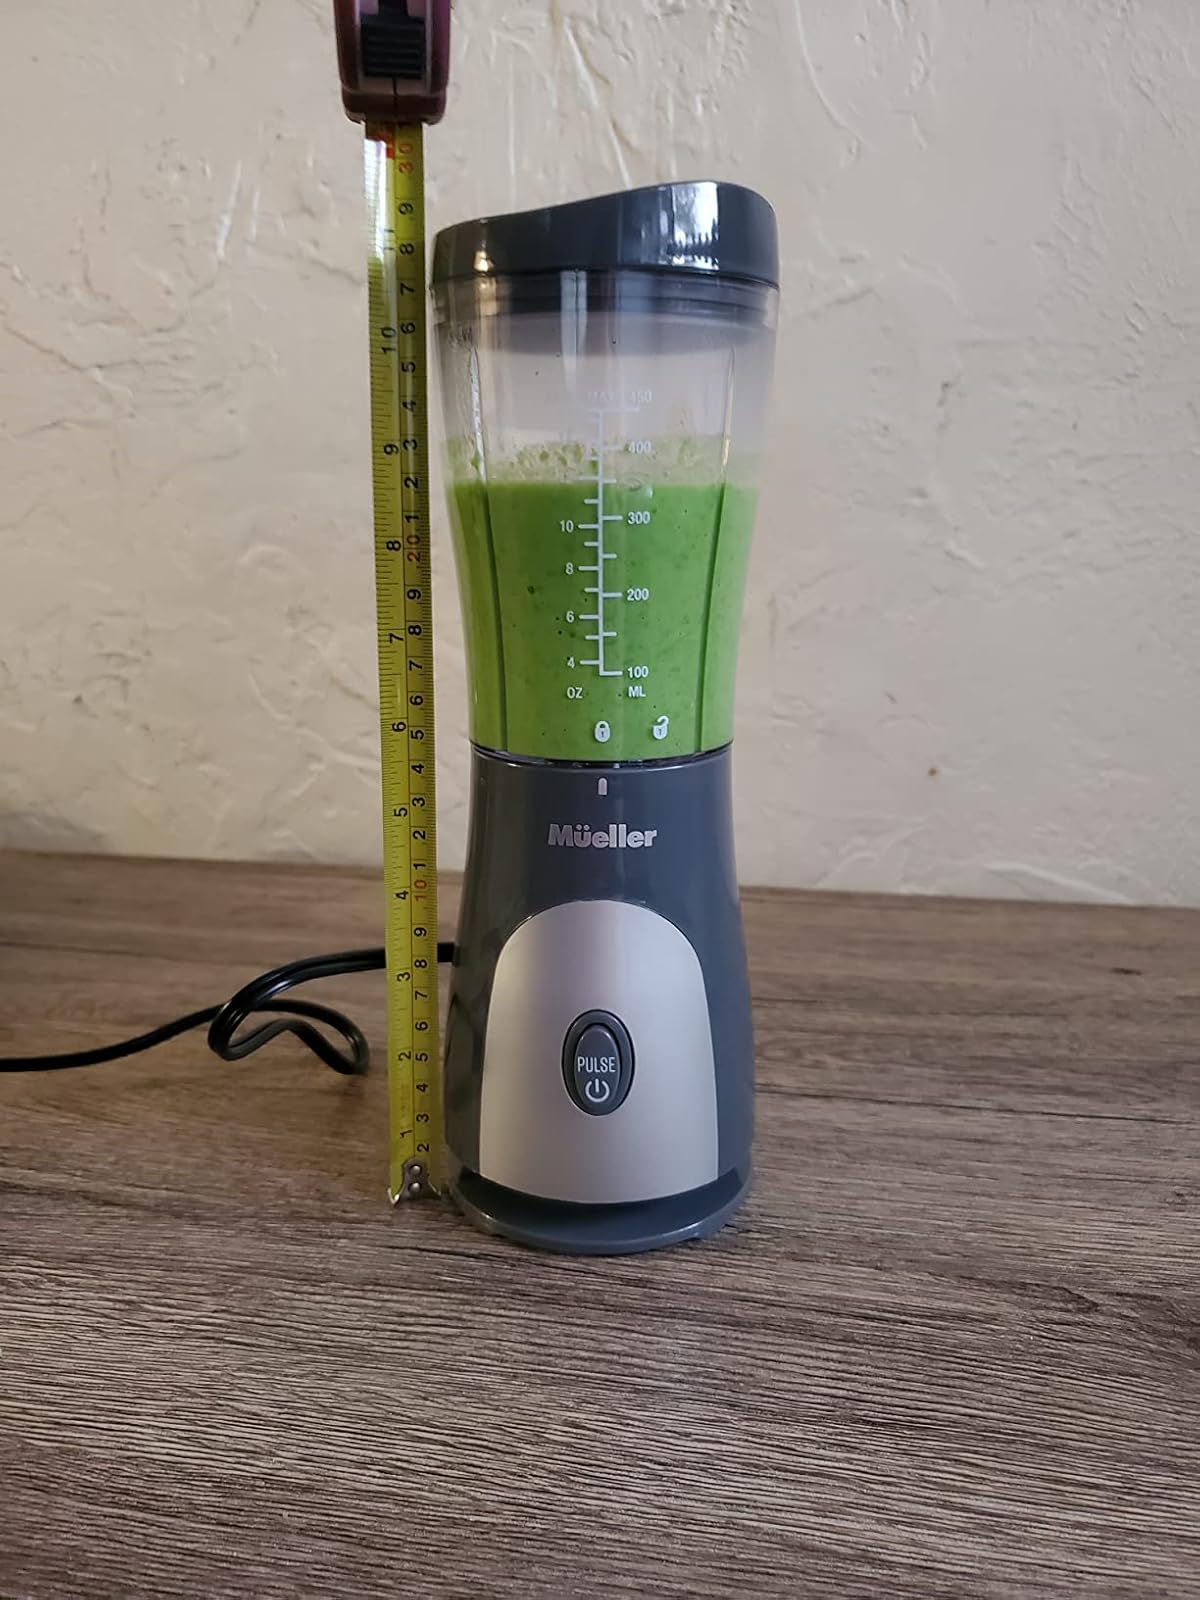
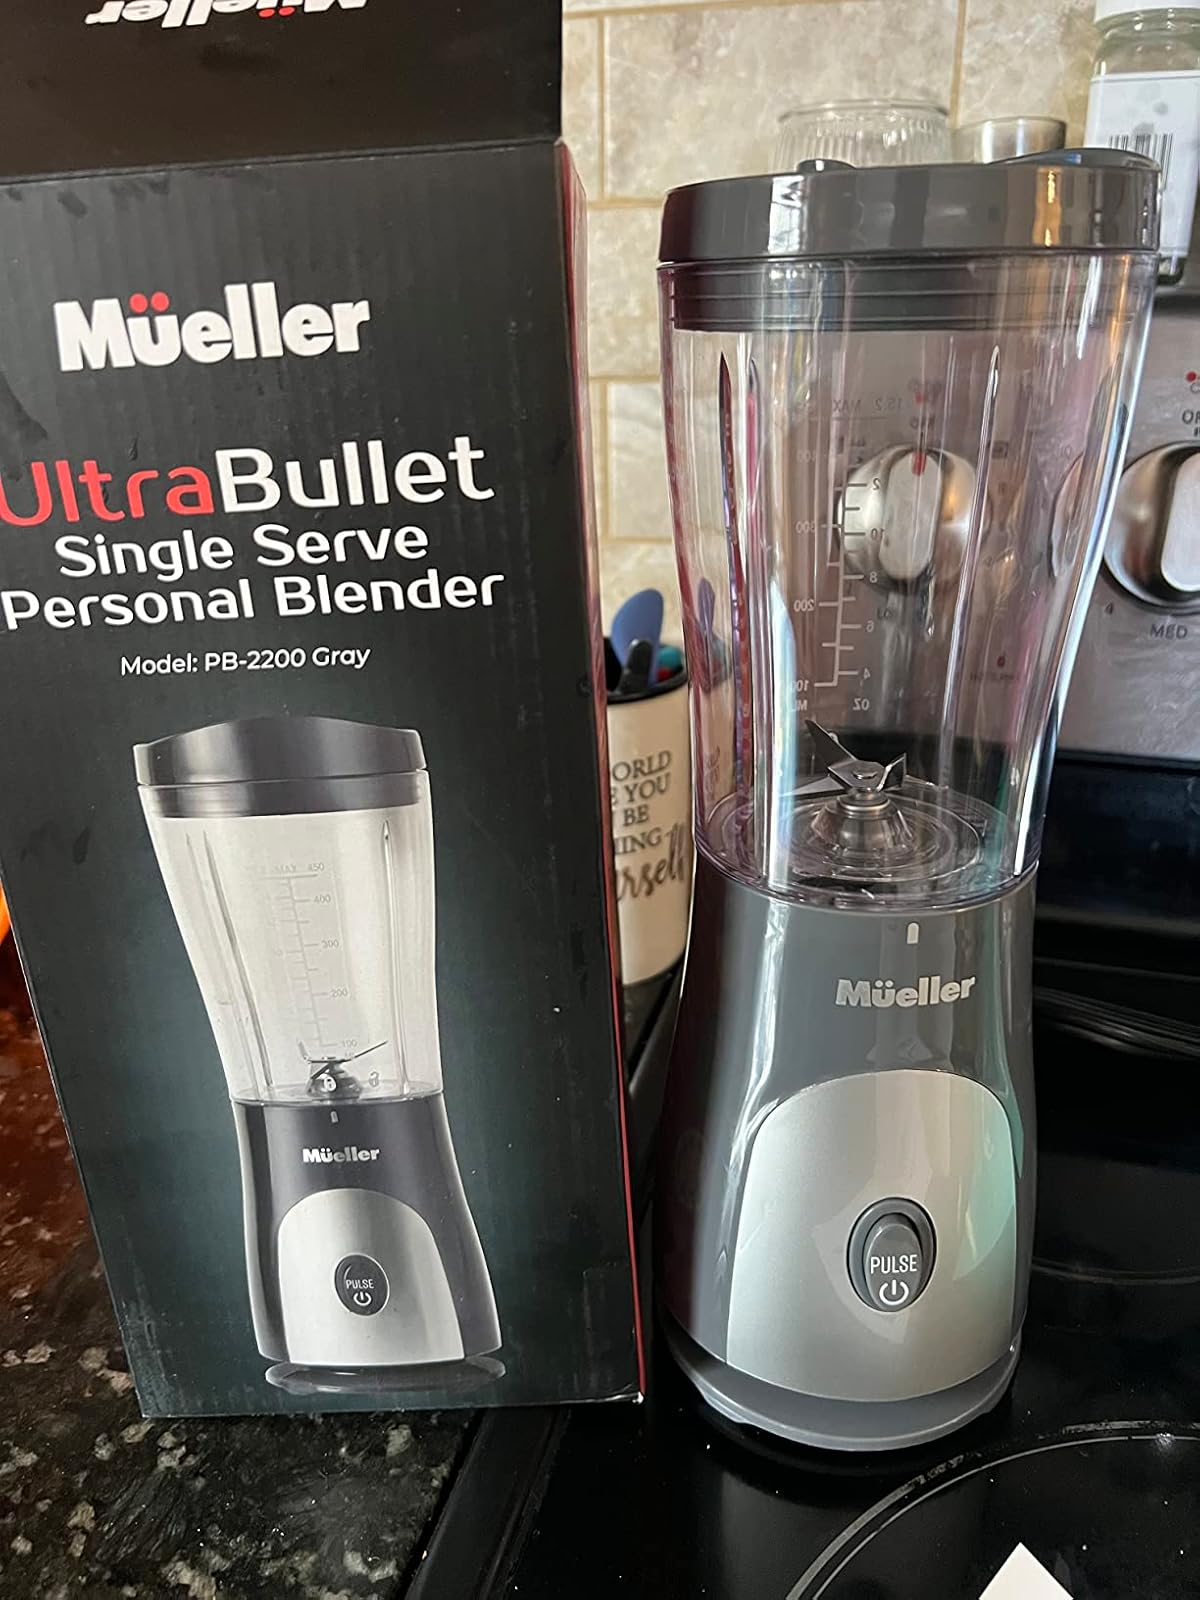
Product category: items_blender
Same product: yes